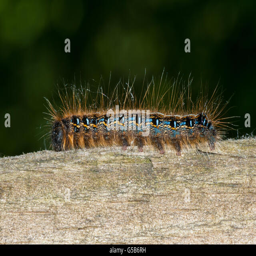
animal crawling along a wooden plank